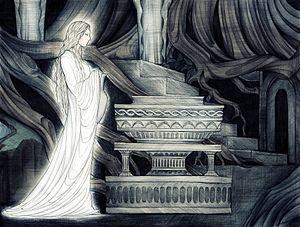
Galadriel est un personnage de fiction du légendaire créé par l’écrivain britannique J. R. R. Tolkien en 1954 et qui apparaît dans ses romans Le Silmarillion et Le Seigneur des anneaux. C’est une Elfe de la lignée royale des Ñoldor, fille de Finarfin et sœur de Finrod Felagund.